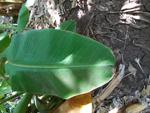
Label: healthy